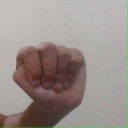
अक्षर: ठ